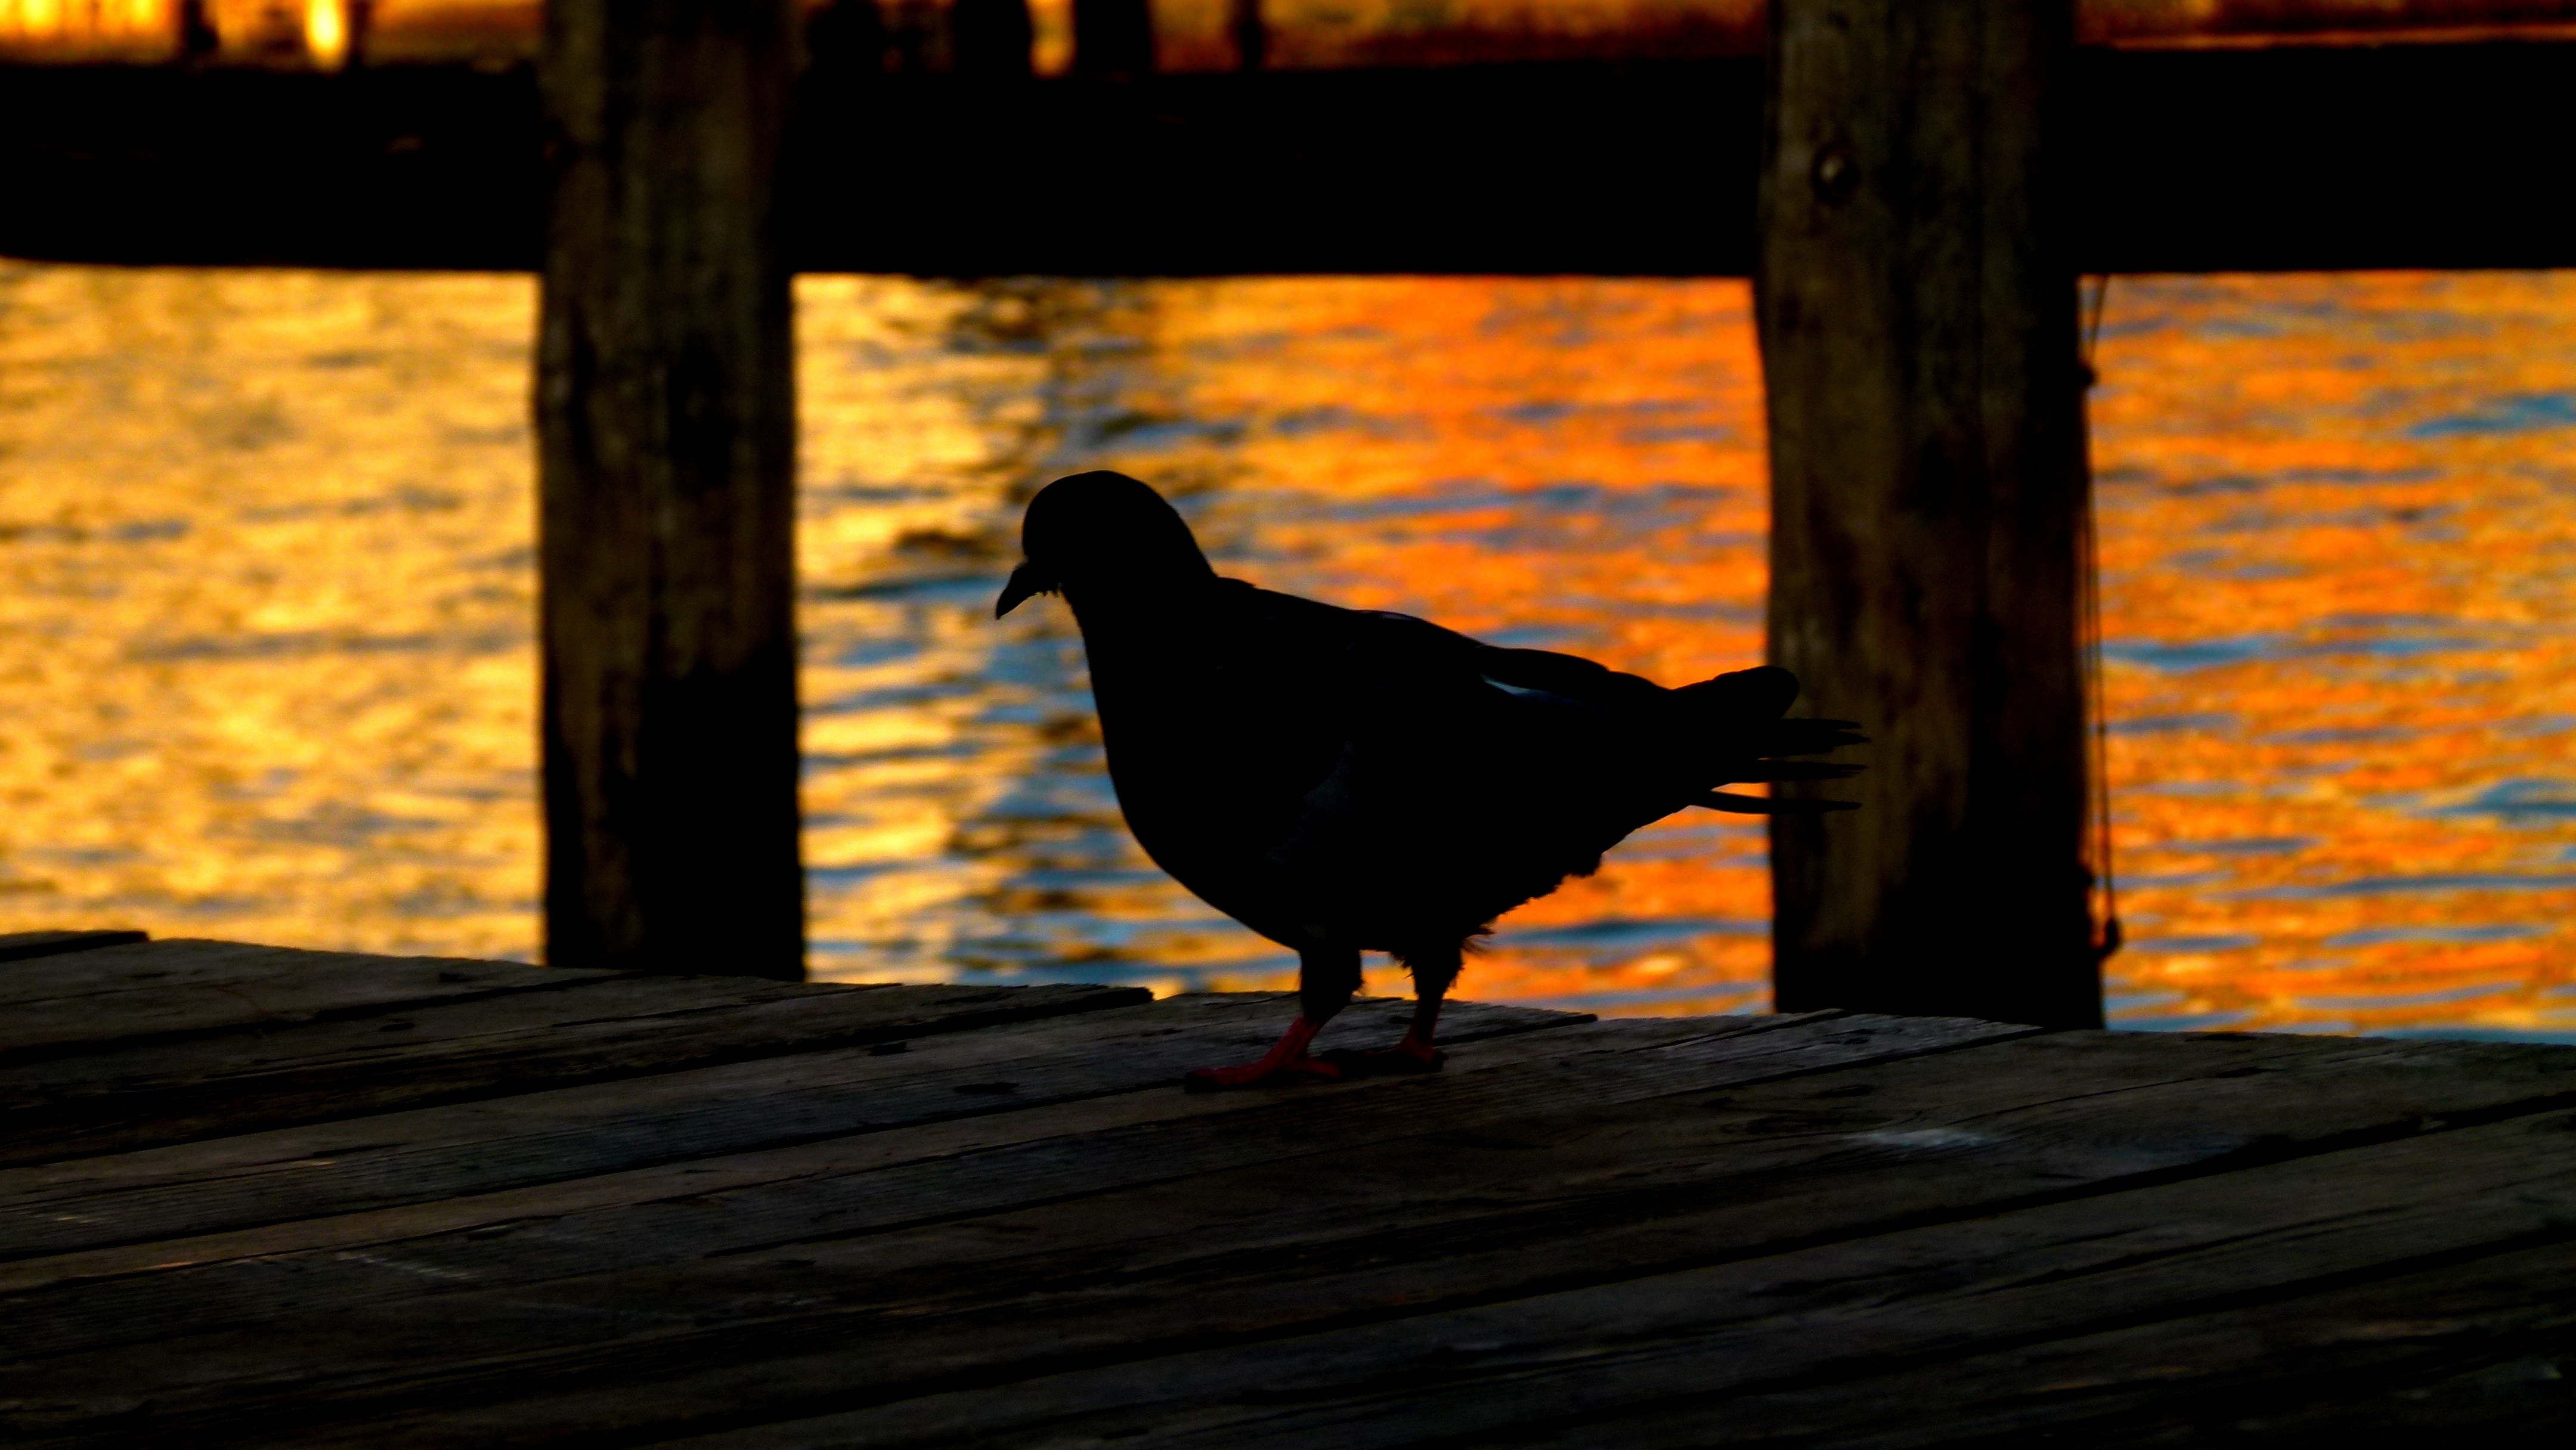
bird, light, wood, sunset, morning, evening, reflection, color, autumn, shadow, darkness, black, pigeon, perching bird